Faust up to Date

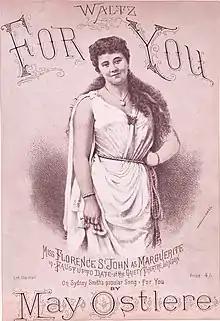
Sheet music for a piano arrangement of one of Marguerite's songs

The critic of "The Theatre" wrote, "The music, written by Herr Lutz, is appropriate and tuneful, and the book very amusing. The authors have been guilty of some atrocious puns. … The topical allusions are quite up to date and the lyrics smooth. An excellent Mephistopheles is found in Mr. E. J. Lonnen, who plays with immense spirit, and gains a nightly encore for his songs, "I shall have 'em by-and-by", and "Enniscorthy" (written for him by R. Martin). Miss Florence St. John is an ideal burlesque actress, so skilfully does she blend the innocence of the real Marguerite with the faster proclivities of her modern prototype. On the opening night it was noticed with regret that full advantage had not been taken of the exquisite voice Miss St. John possesses; but since then, in addition to the numbers, "A simple little maid", and "Fond heart, oh, tell me why," two other ballads have been added, and it need hardly be said that all are charmingly sung. ... As usual, Mr. George Edwardes has spared no expense in the production, to which Mr. Charles Harris has contributed his accustomed skill, and "Faust up to Date" will certainly fill the Gaiety for many a night to come." "The Morning Post" called the piece a great success, and particularly singled out "a sort of grotesque petticoat quadrille, danced by four "danseuses", and encored uproariously.